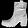
Label: Ankle boot